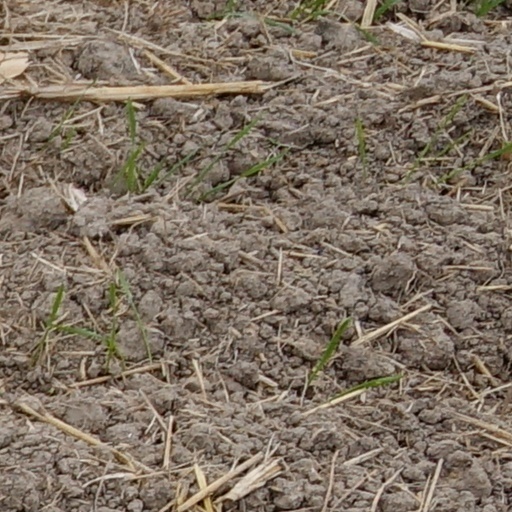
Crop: wheat